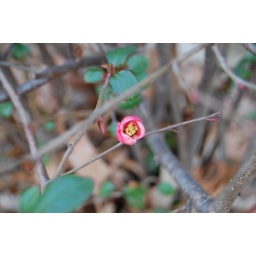
This bush is in a flower bed right behind the house.